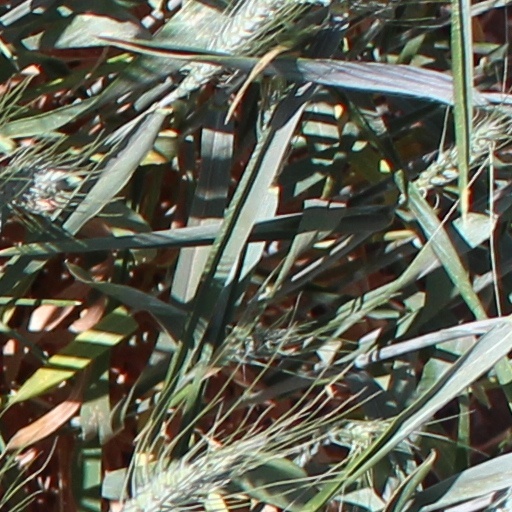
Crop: wheat